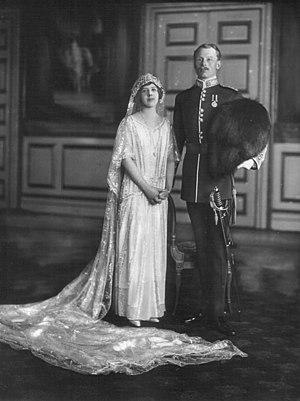
Charles Alexander Bannerman Carnegie, 11ᵉ comte de Southesk, nommé l'honorable Charles Carnegie avant 1905 et Lord Carnegie entre 1905 et 1941, est l'époux de la princesse Maud, petite-fille du roi Édouard VII.